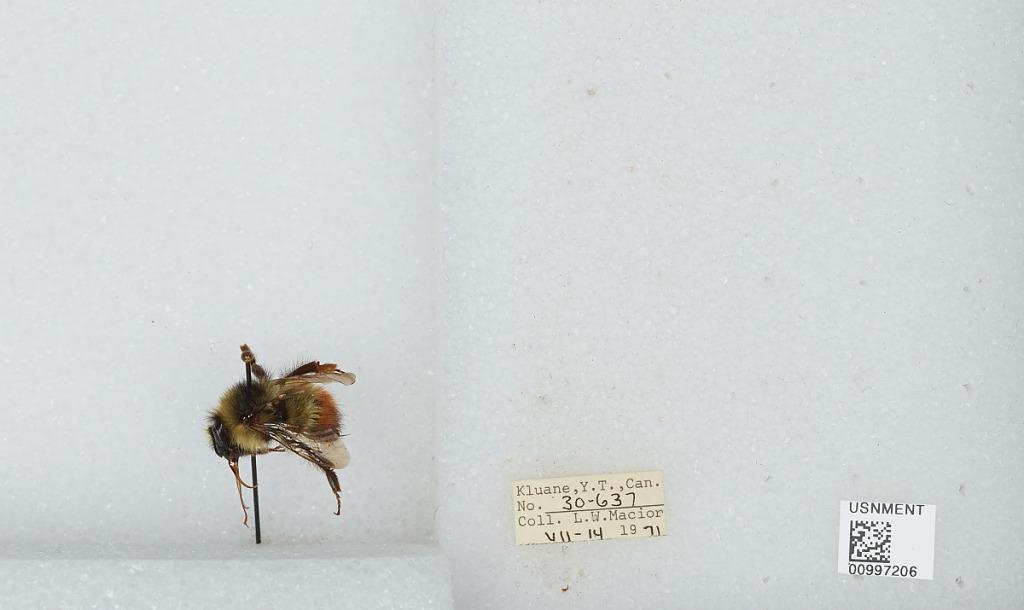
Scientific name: Bombus (Pyrobombus) flavifrons Cresson
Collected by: L. Macior
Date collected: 1971-7-14
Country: Canada
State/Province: Yukon Territory
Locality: Kluane
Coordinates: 60.75, -139.5